Treadmill

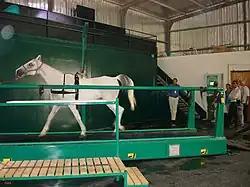
Horse on a treadmill

As it is a conveyor belt, the treadmill can be used for activities other than running. If horses are being tested (especially in jockey racing) they will be put on a specially constructed treadmill. Large treadmills can also accommodate cars. Treadmills can also be used to exercise dogs that are accustomed to running on a conveyor; however, tying the leash to the treadmill should be avoided as it can cause serious injury.